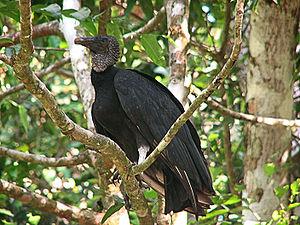
L’Urubu noir aussi appelé Vautour urubu ou vautour noir, est l'une des espèces d'urubus charognards vivant sur le continent américain. Il appartient à la famille des Cathartidae. Son aire de répartition s’étend du sud-est des États-Unis au centre du Chili et à l’Uruguay en Amérique du Sud. Bien qu’il s’agit d’une espèce commune et disposant d’une vaste aire de répartition, cette dernière reste moins importante que celle de l'Urubu à tête rouge, présent du Canada jusqu’à la Terre de feu. Il s’agit de l’unique représentant encore existant du genre Coragyps, au sein de la famille des Cathartidae. On le trouve dans des habitats relativement ouverts, avec quelques broussailles ou forêts éparses. Avec une envergure de 1,5 m, l’Urubu noir est un grand oiseau, mais un petit vautour. Il a un plumage noir, un cou gris-noir déplumé et un bec crochu.